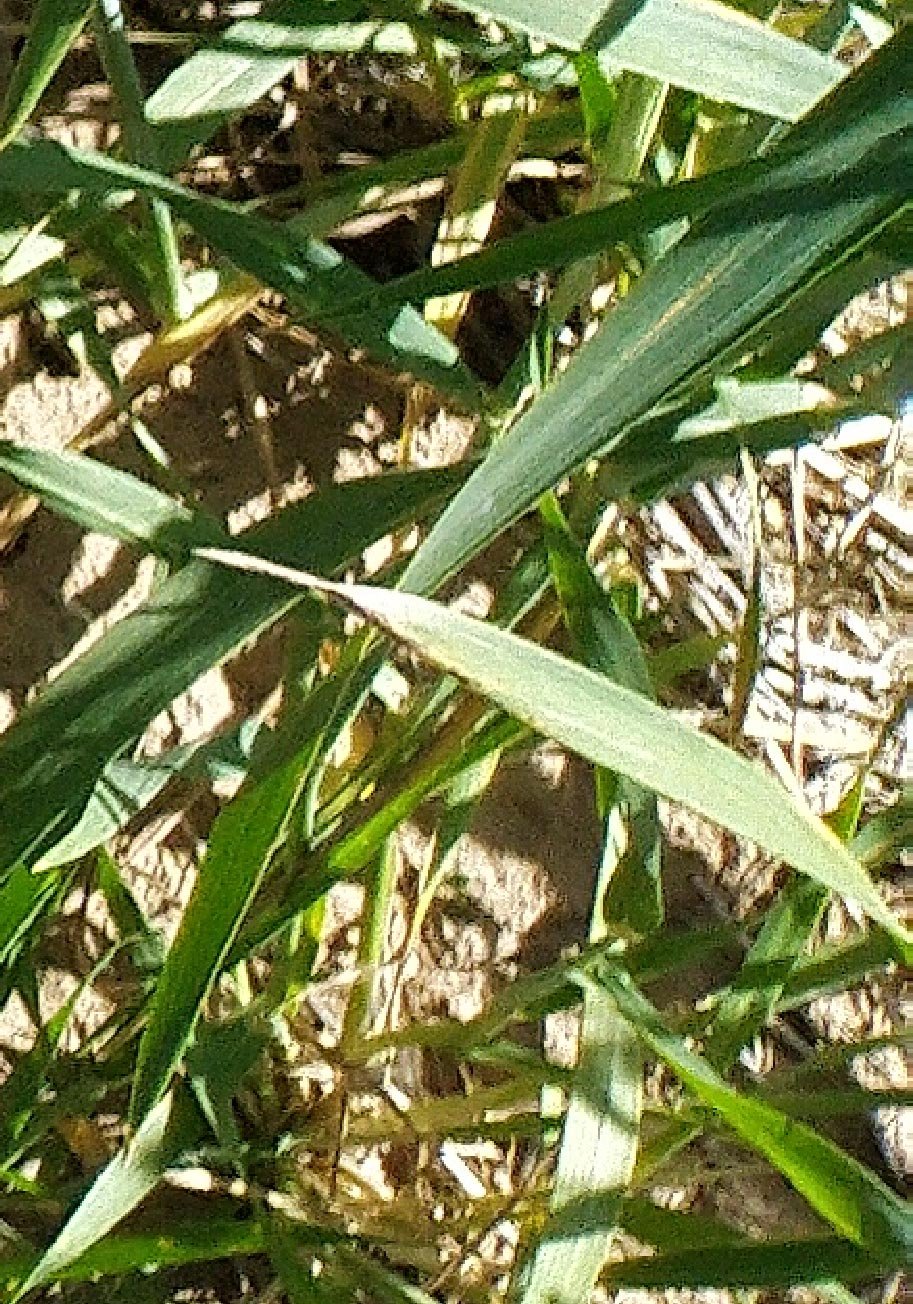
Label: Wheat___Healthy